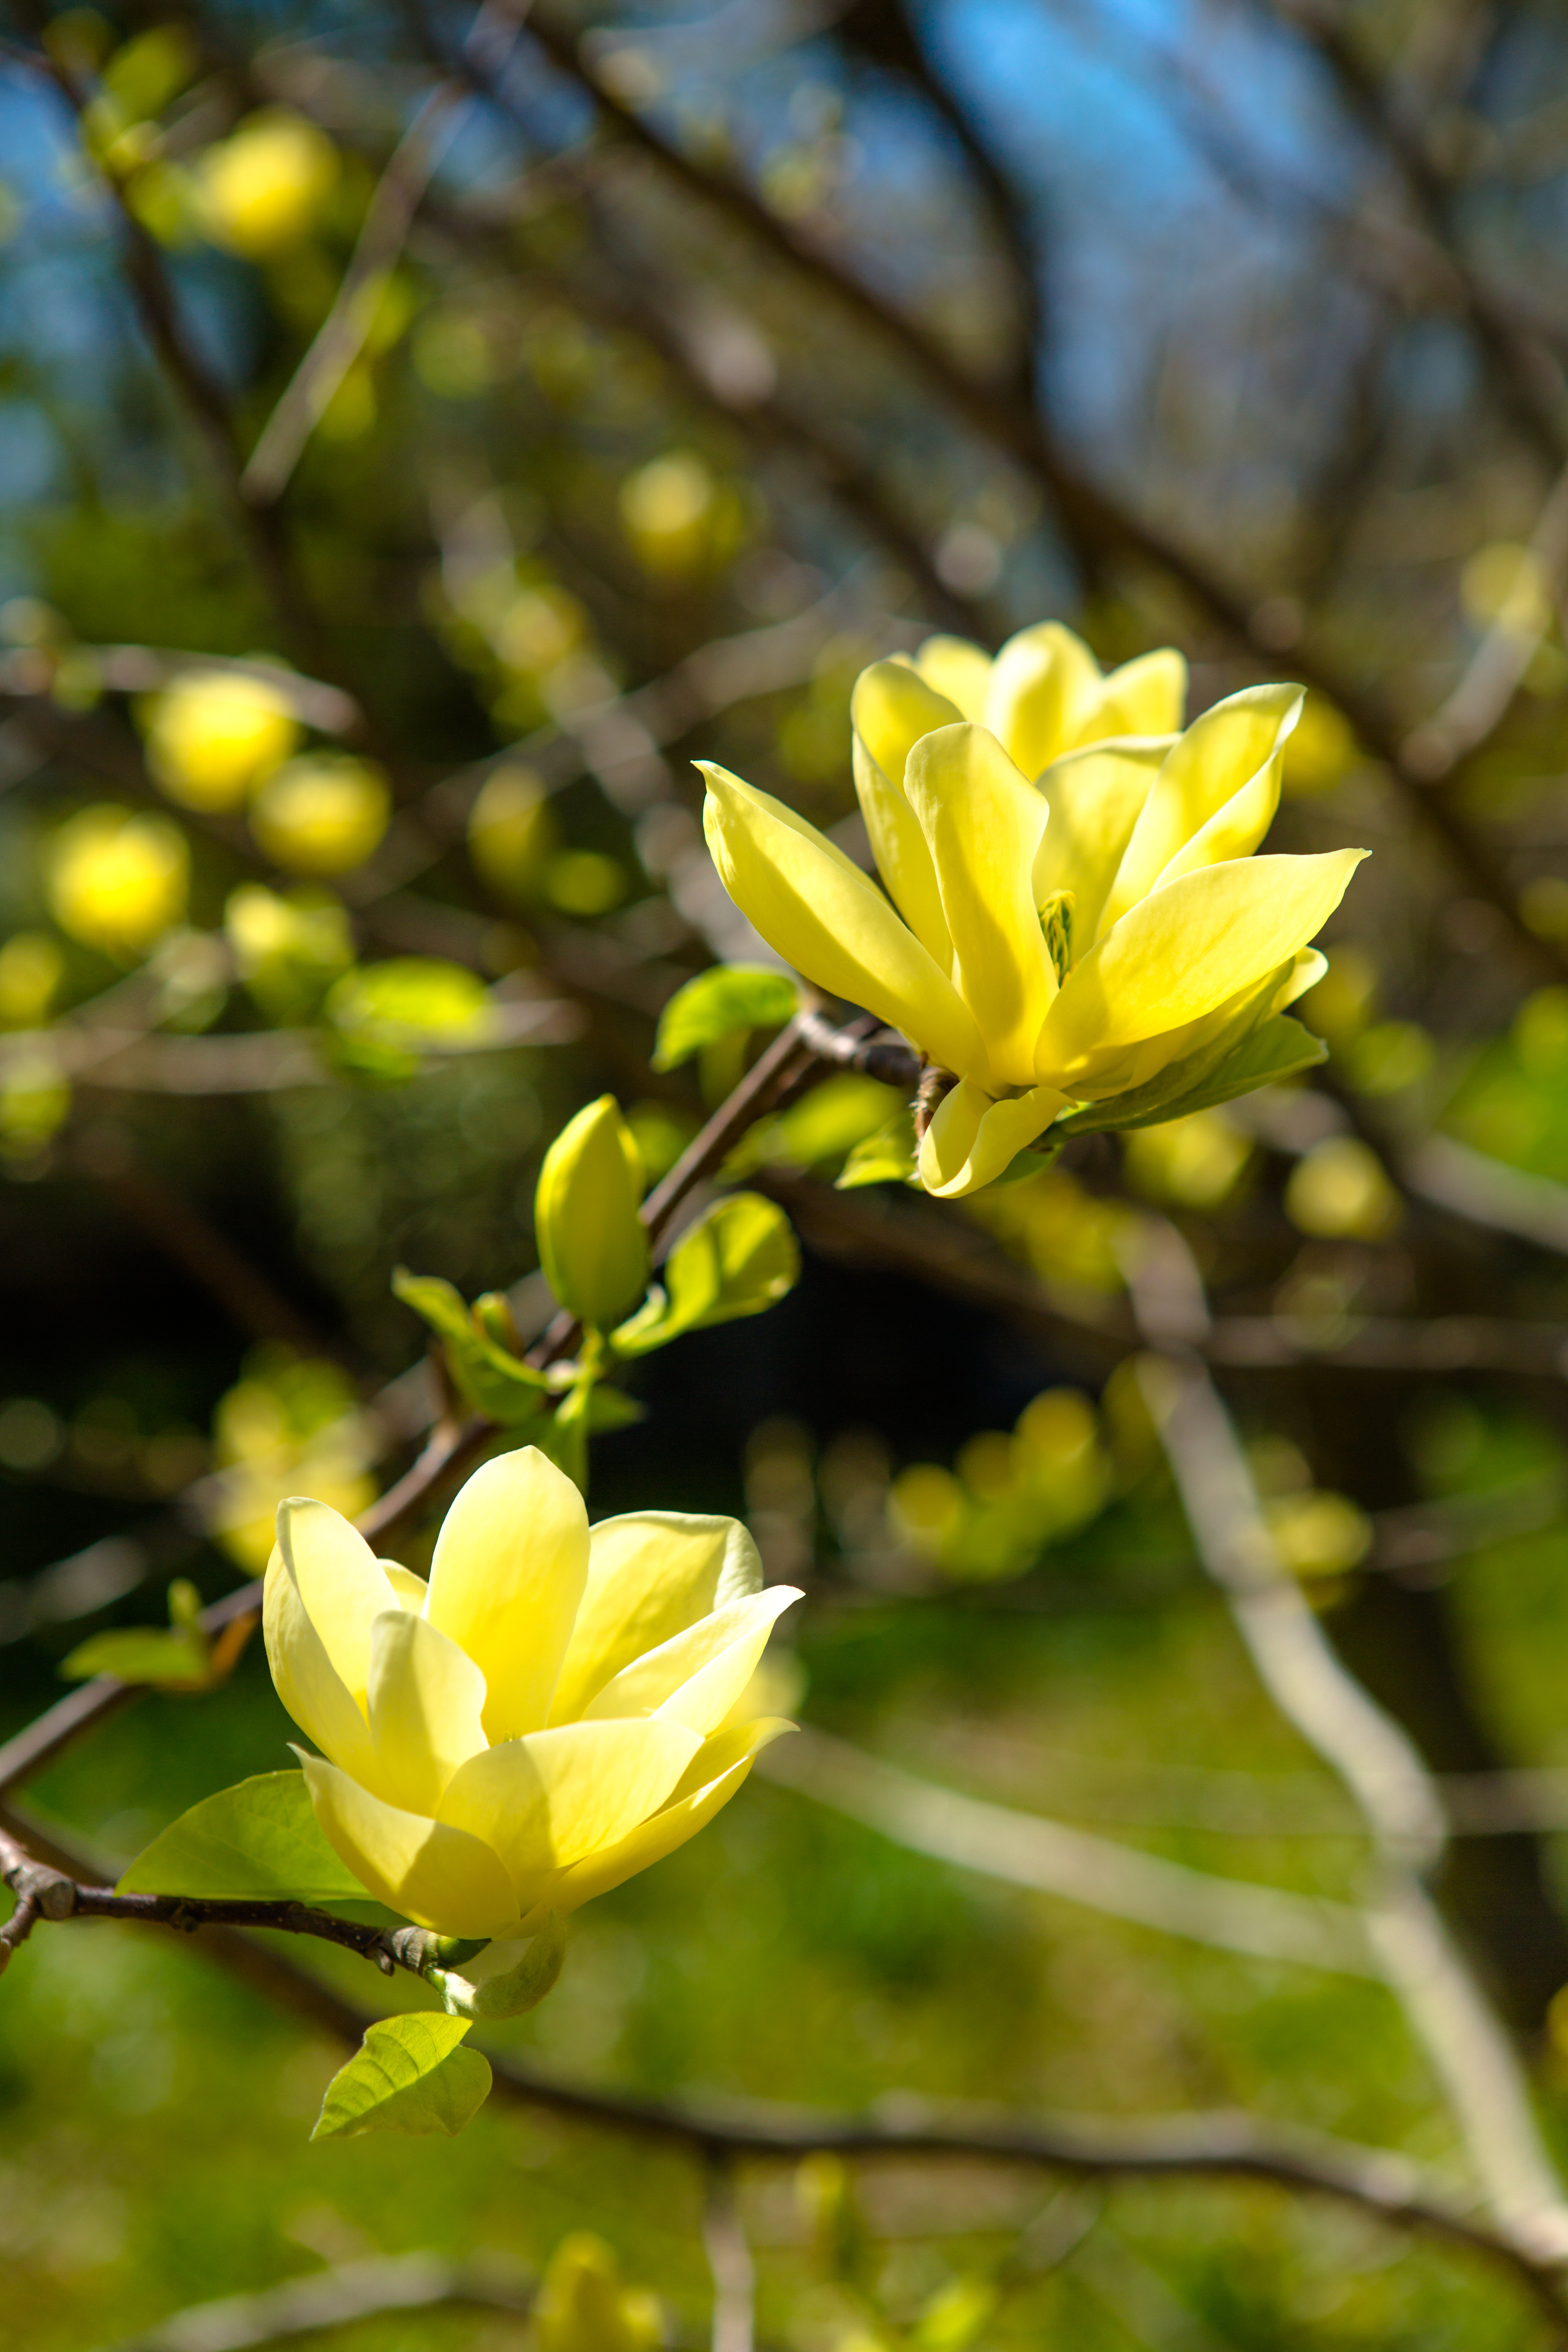
tree, spring, park, nyc, magnolia, flower, flowering, plant, yellow, flora, leaf, branch, flowering plant, sunlight, petal, wildflower, blossom, magnolia family, computer wallpaper